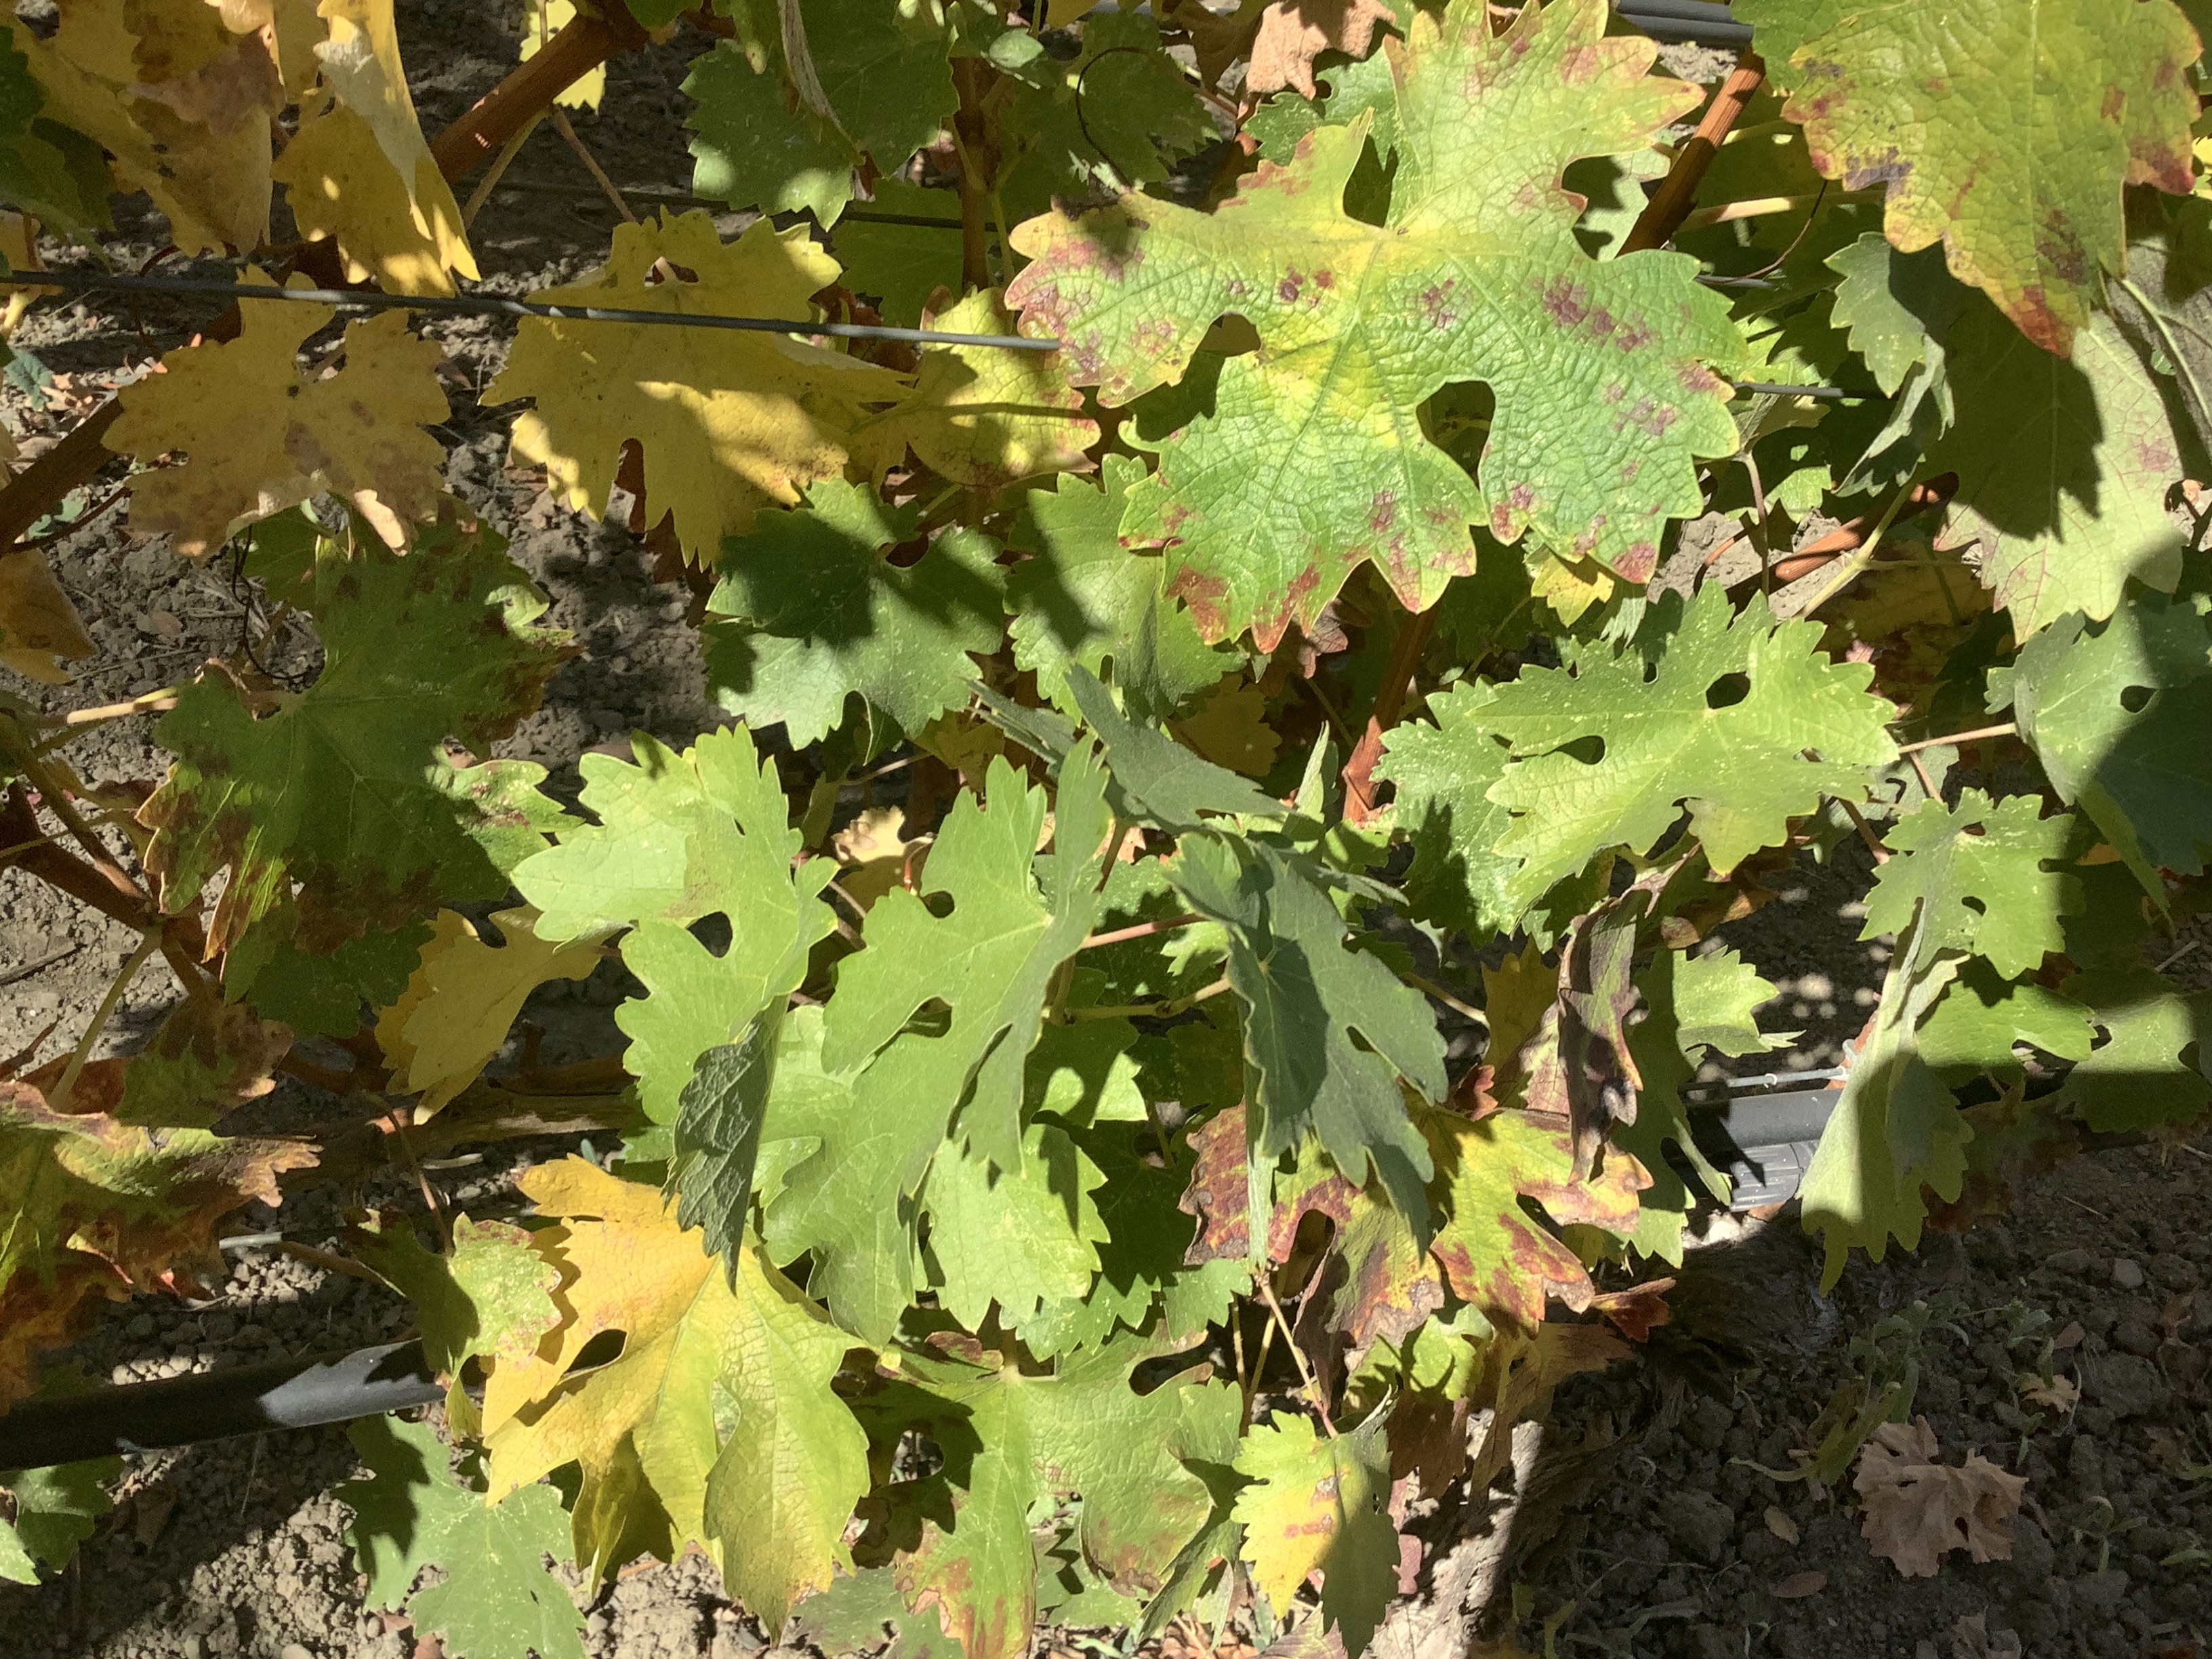
Label: Red Blotch